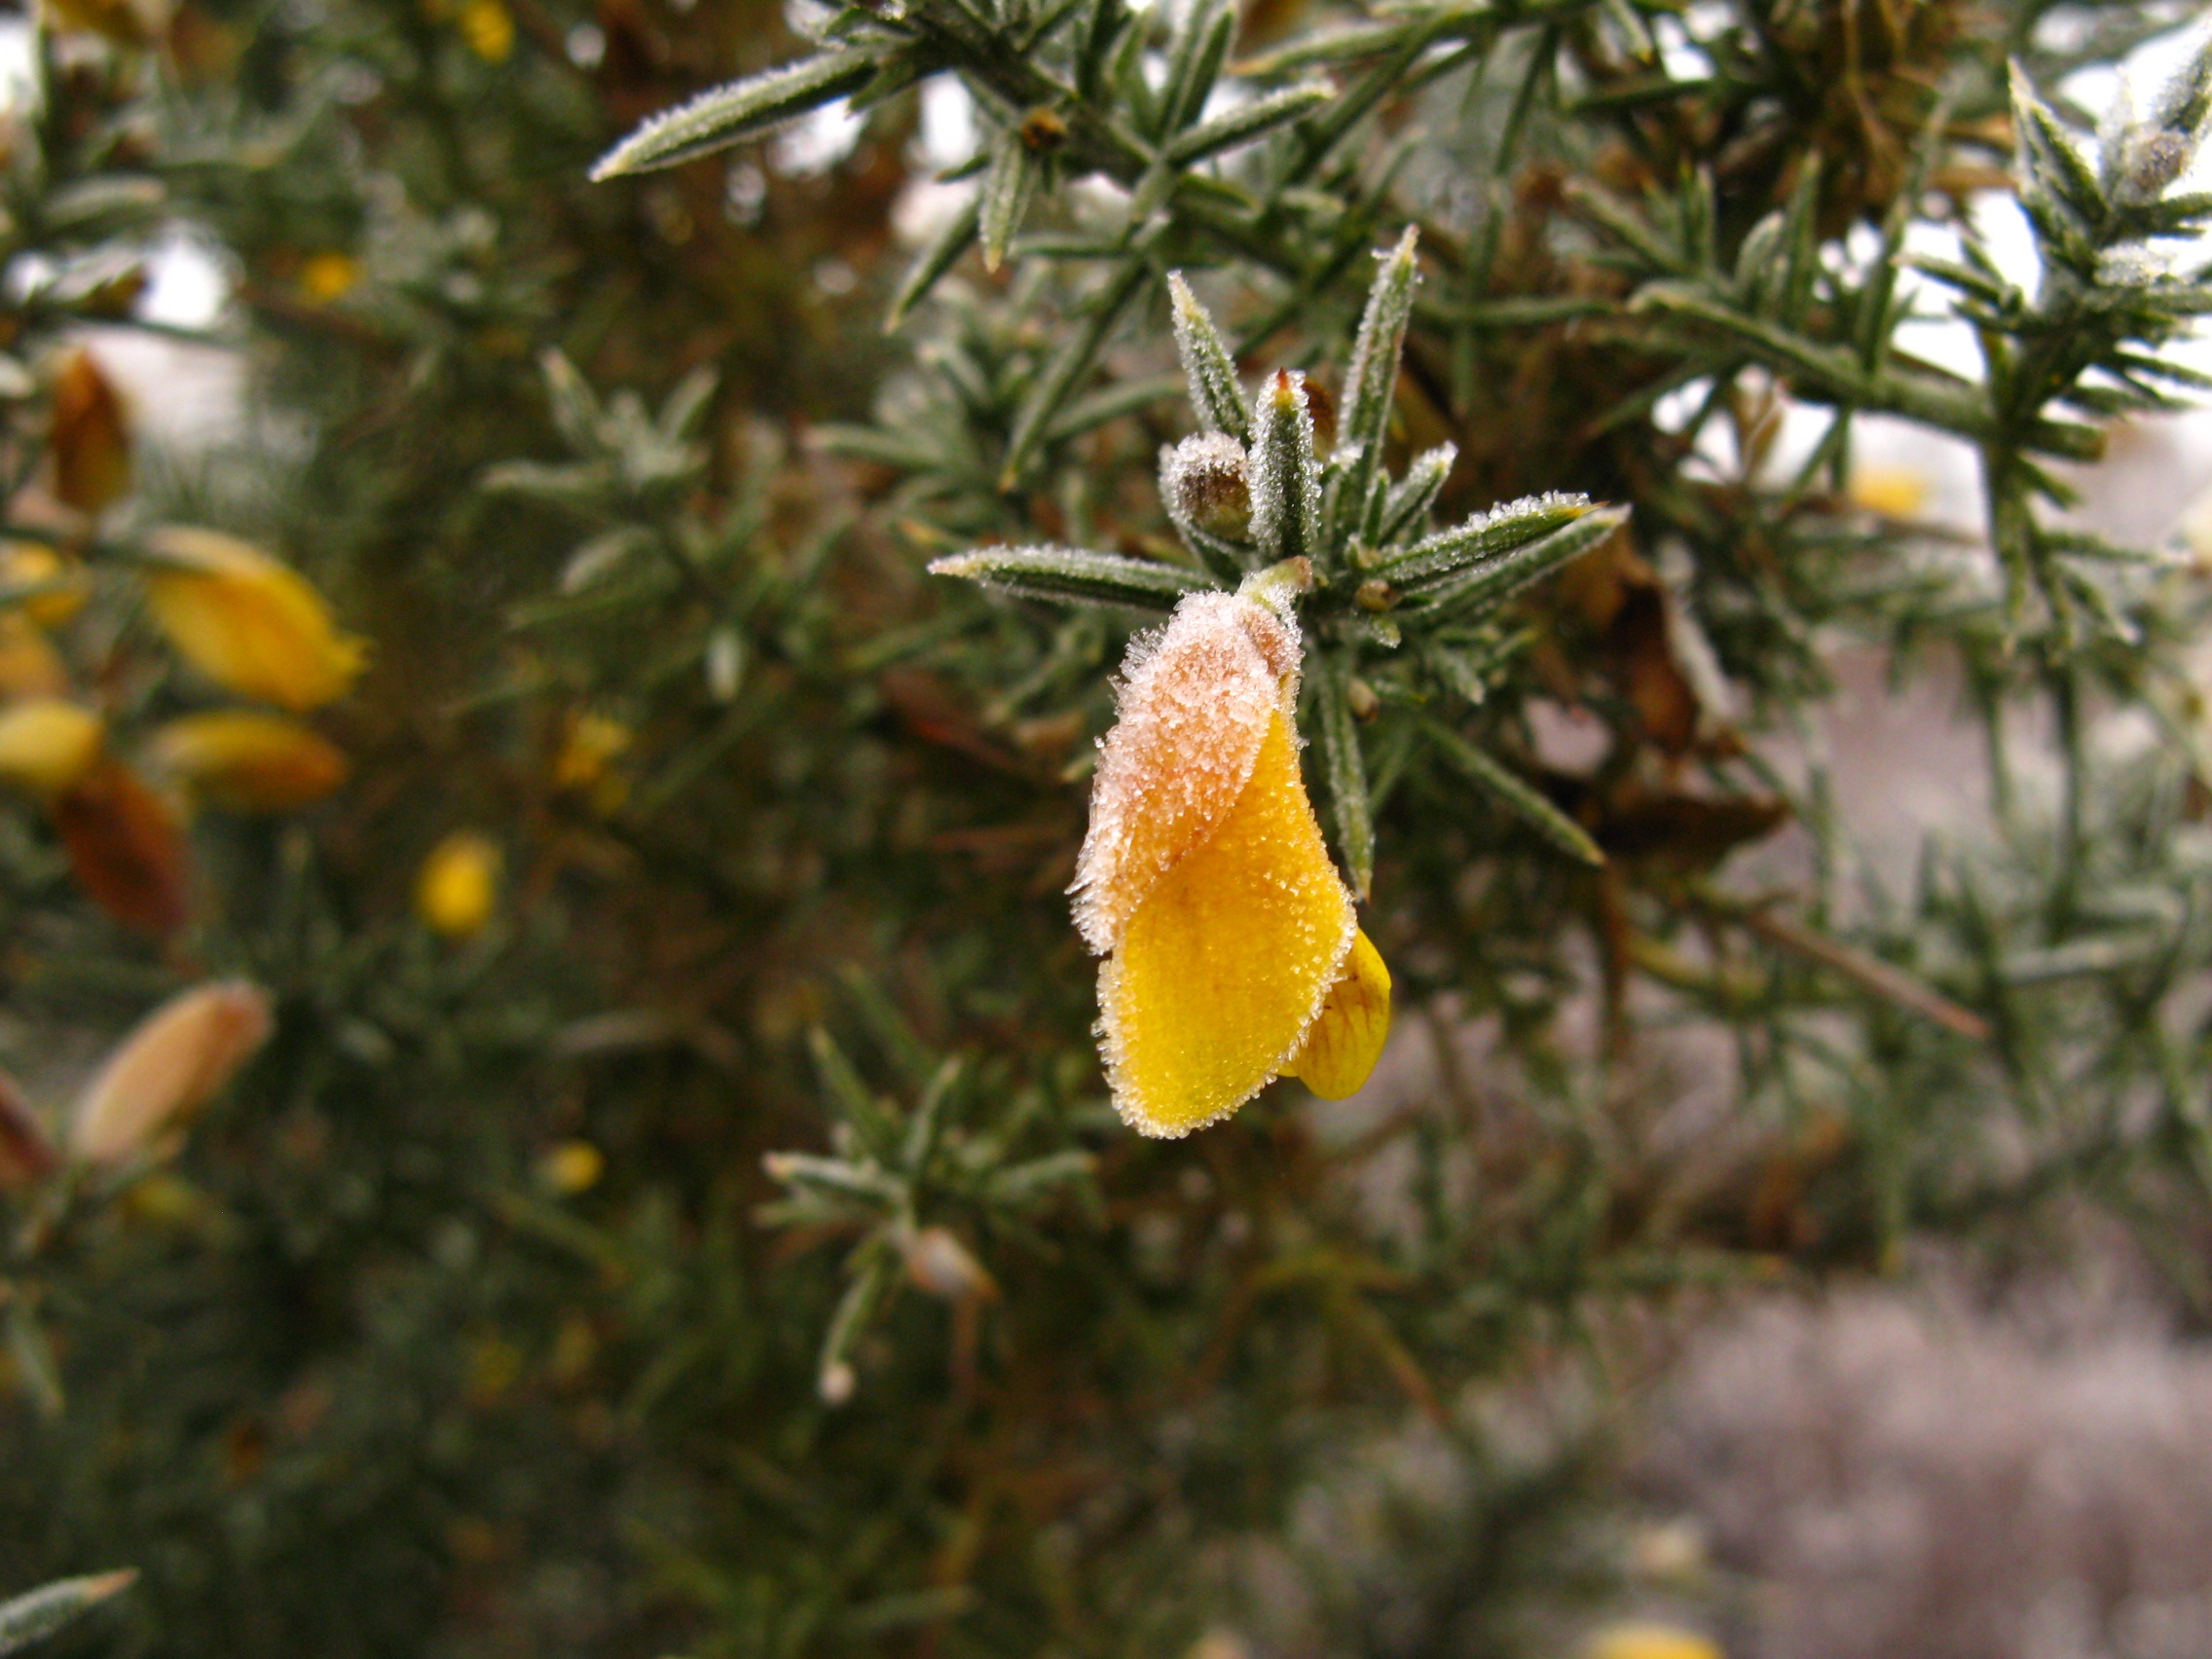
tree, nature, branch, cold, plant, leaf, flower, frost, evergreen, autumn, botany, yellow, flora, fauna, wildflower, shrub, macro photography, flowering plant, gorse, land plant